Bolo do caco
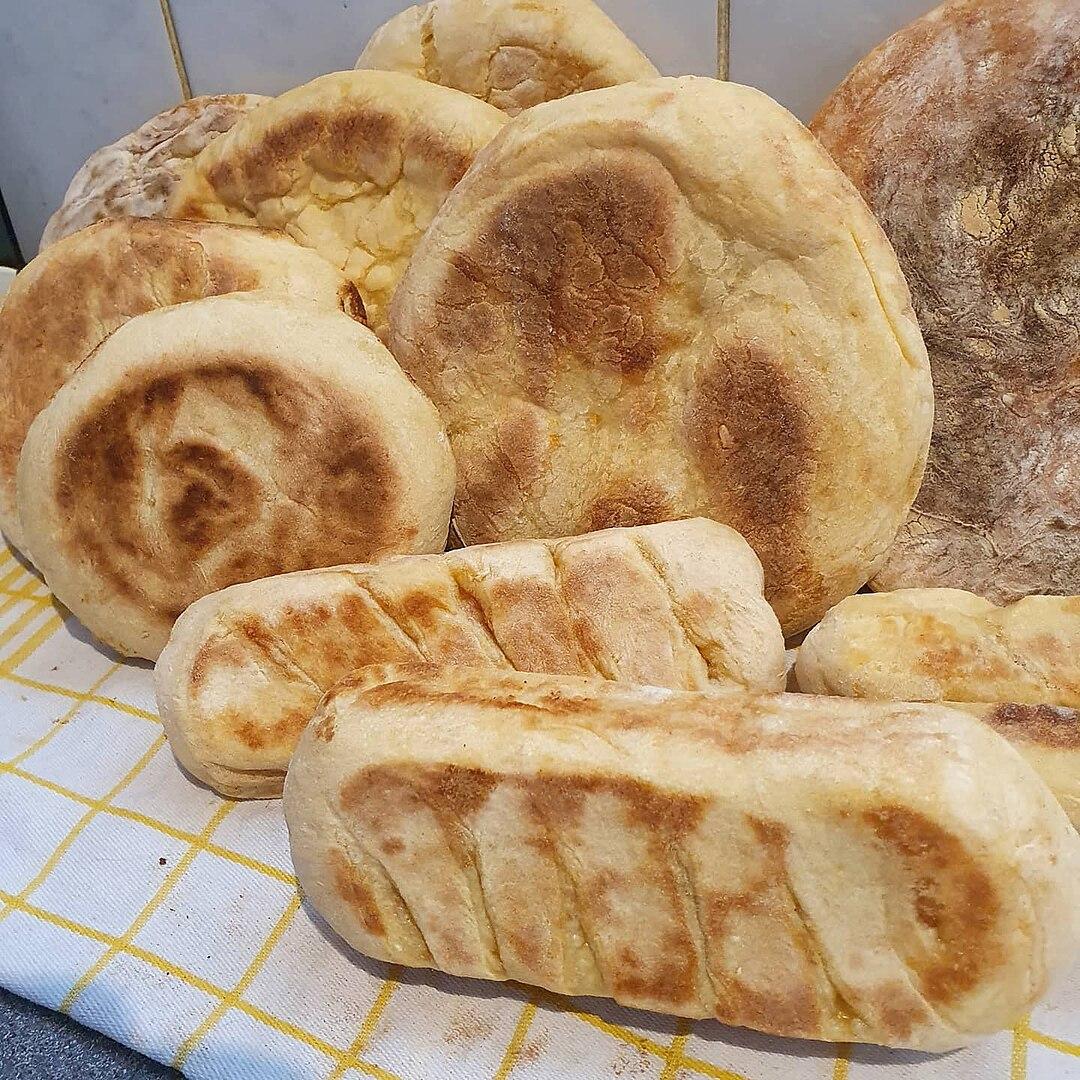
Also known as:
an - Aragonese: Bolo do caco
arz - Egyptian Arabic: بولو دو كاكو
cs - Czech: Bolo do caco
de - German: Bolo do caco
es - Spanish: Bolo do caco
fr - French: Bolo do caco
he - Hebrew: בולו דו קאקו
it - Italian: Bolo do caco
pt - Portuguese: Bolo do caco
Category: bread (flatbread)
Cuisine: Portuguese
Associated cuisines: Portuguese
Area: Madeira Island
Countries: Portugal
Region: Southern Europe, , , ,
A circular flatbread, shaped like a cake, traditionally cooked on a flat basalt stone slab. The bread is usually served with garlic butter, or eaten as a sandwich with octopus or a steak.